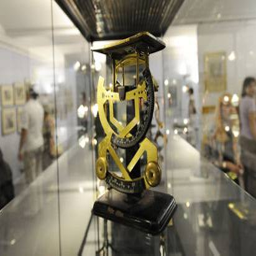
Liechtenstein PostalMuseum